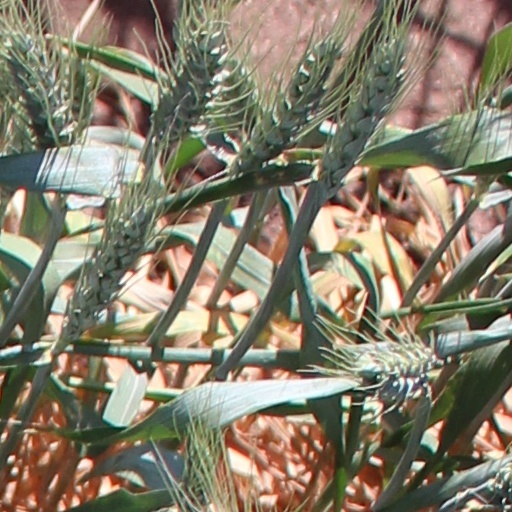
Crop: wheat